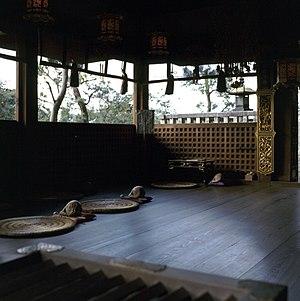
Le terme méditation désigne une pratique mentale qui consiste généralement en une attention portée sur un certain objet, au niveau de la pensée, des émotions, du corps. Dans une approche spirituelle, elle peut être un exercice, voire une voie de réalisation du Soi et d'éveil.